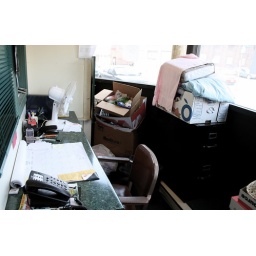
Small office in front window bay